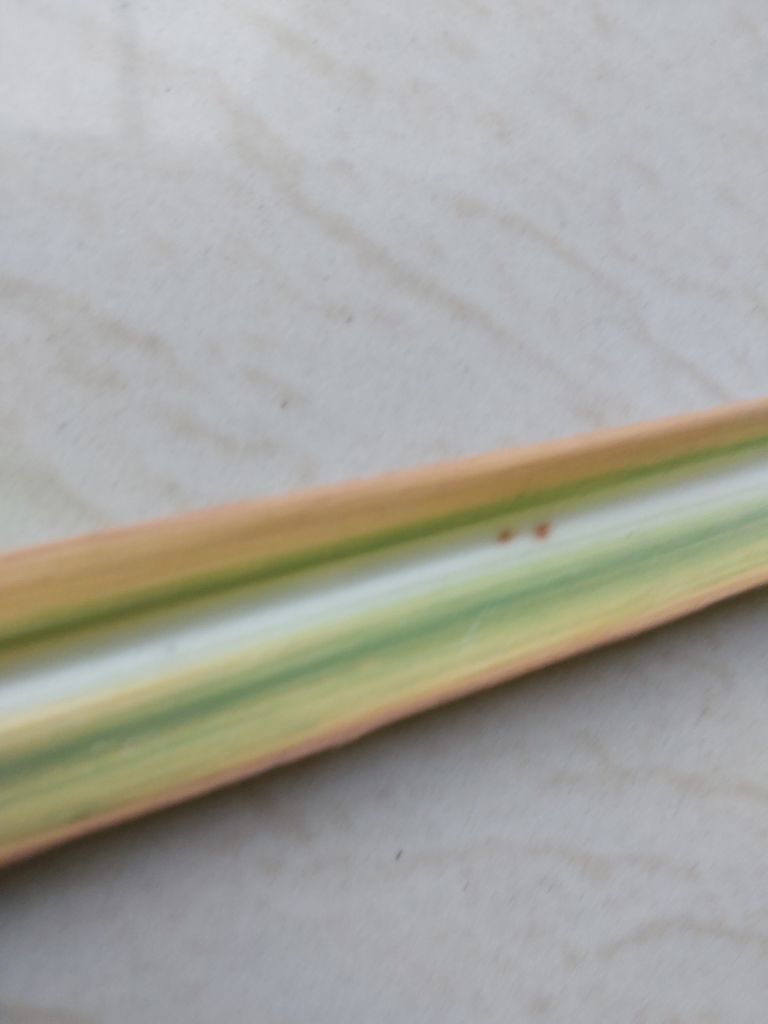
Label: Brown Spot